Longnor, Shropshire

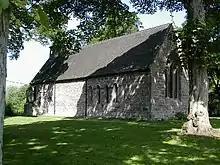
Longnor Church from the north-east

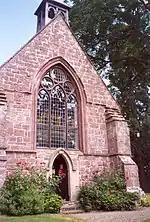
Longnor Church from the west

St. Mary's Church is a Grade 1 Listed Building in the medieval Early English style. It has been continually and carefully conserved down the centuries. Two new stained glass windows were installed in 2000, to mark the turn of the millennium.